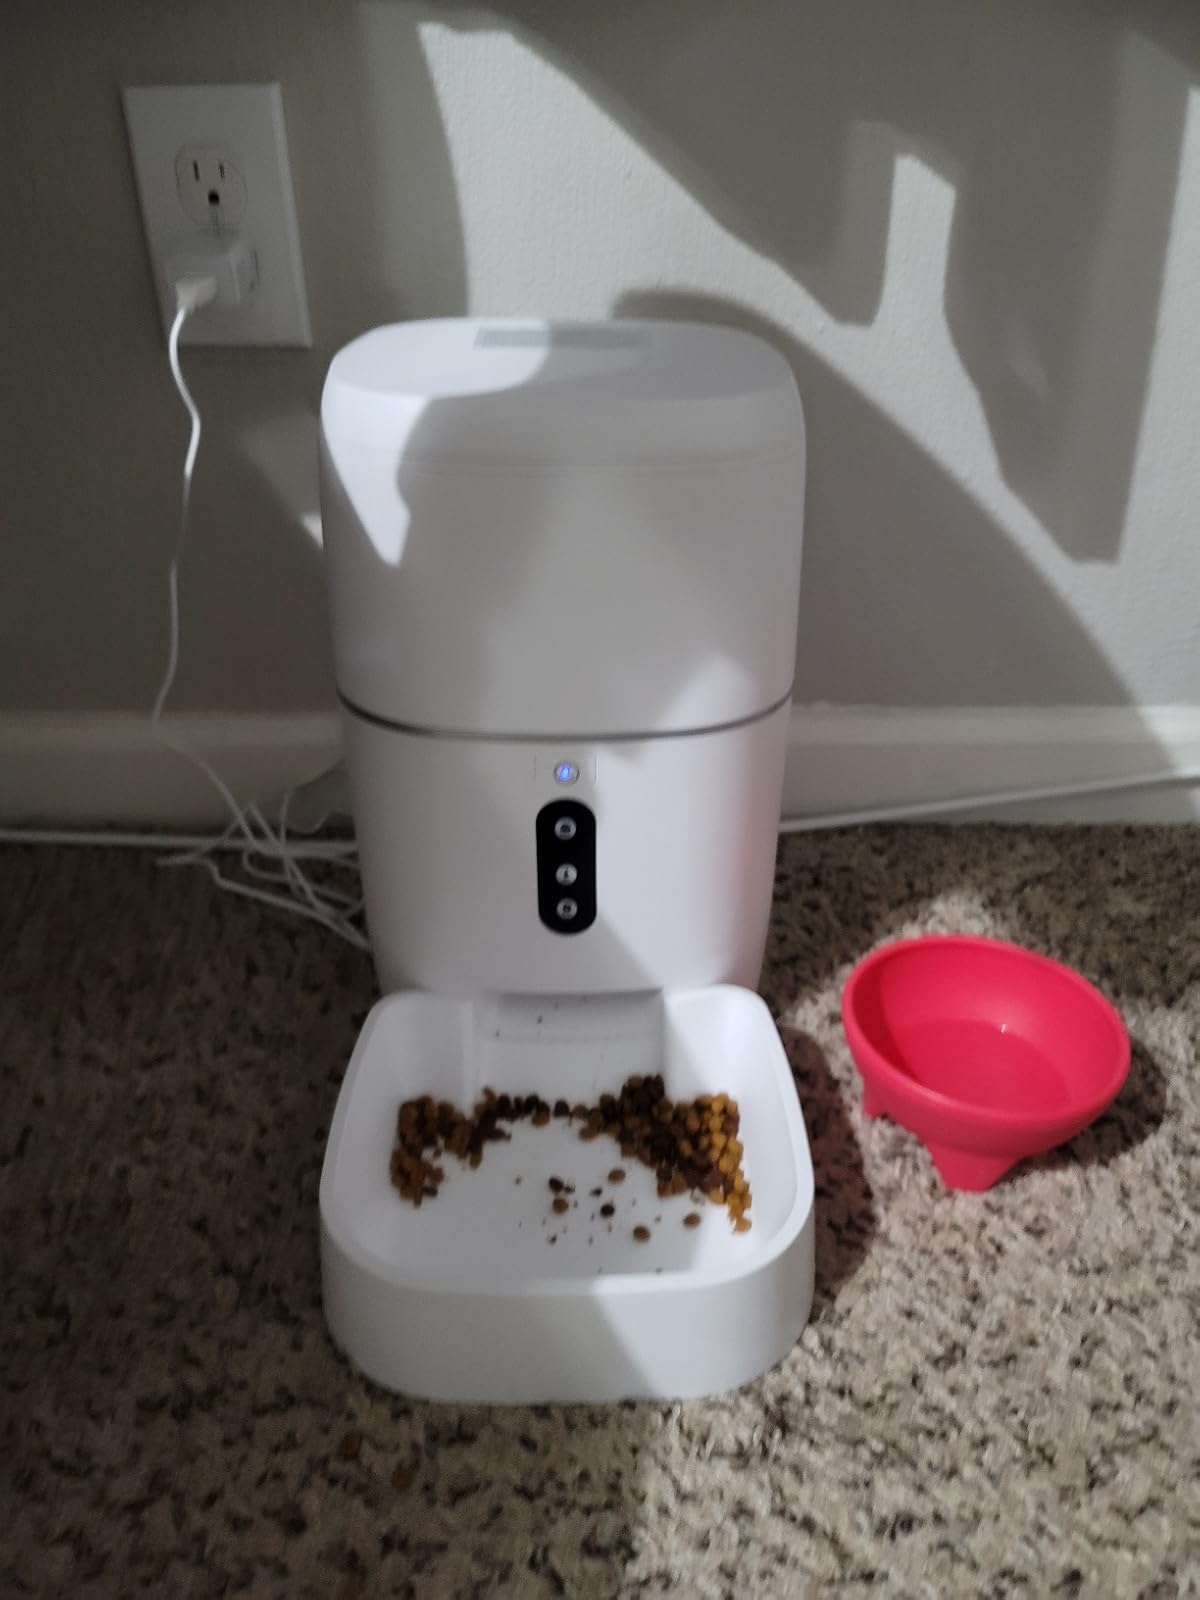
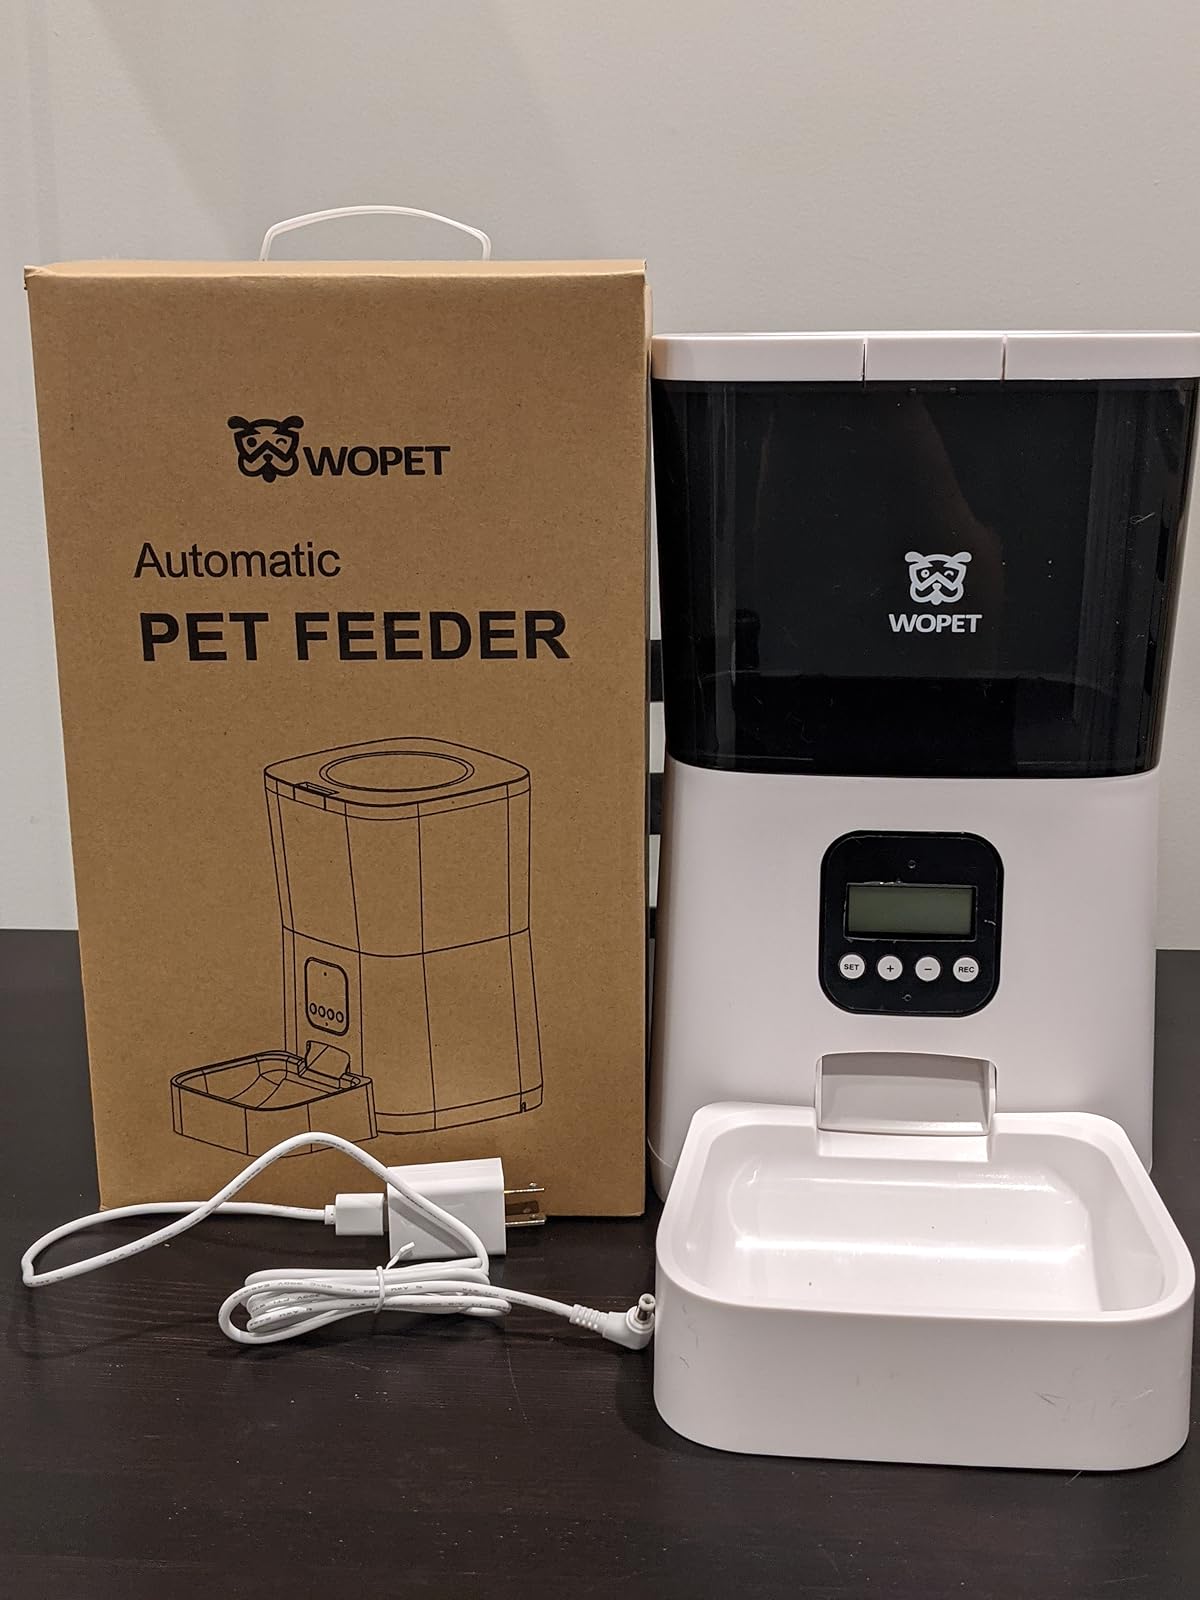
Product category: items_feeder
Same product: no